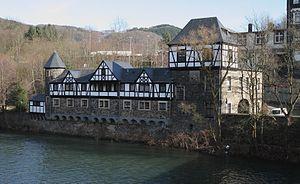
Altena est une ville allemande située en Rhénanie-du-Nord-Westphalie, dans l'arrondissement de La Marck.
À l’origine existait la marque allemande Basse und Selve, fabricant de moteurs d’automobiles, de motos, de bateaux, autorails et d’avions. Basse & Selve fournissait les moteurs des automobiles Selve de la Selve Automobilwerke, mais également des moteurs à divers autres constructeurs d'automobiles et de véhicules utilitaires dont Beckmann, Mannesmann et Heim. Cette usine installée à Altena en Westphalie, fut fondée en 1908 par Gustav Selve, et employait 2 000 personnes, son fils le Docteur Walther von Selve pris la succession à la mort de son père.